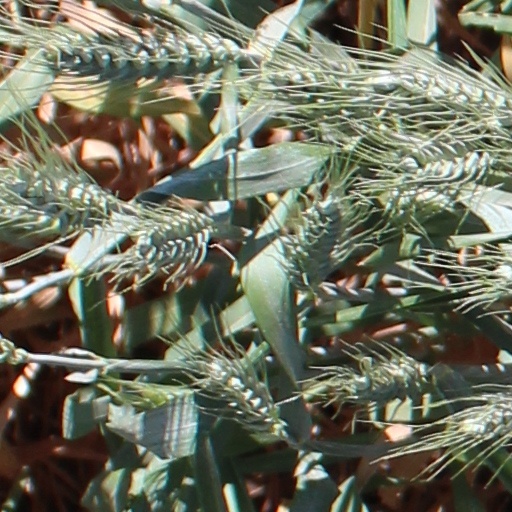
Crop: wheat